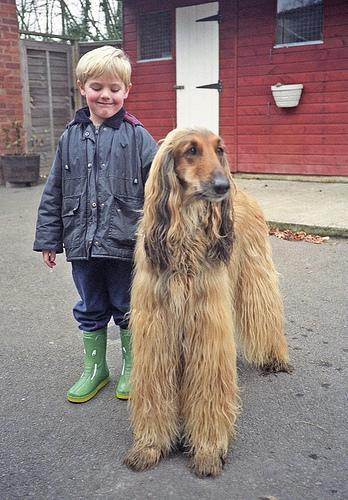
Afghan_hound